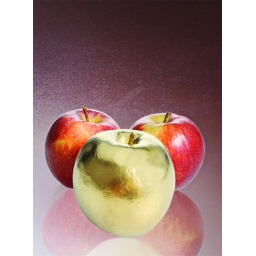
one golden apple in front of two red ones